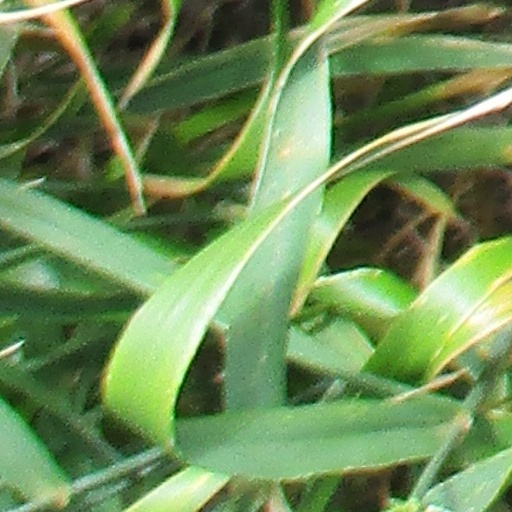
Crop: wheat